St Olave's Church, York

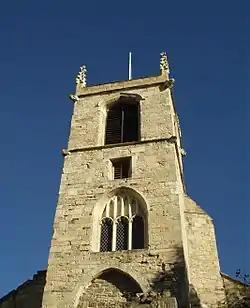
St Olave's Church, York

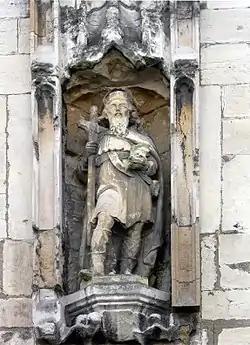
Statue of St Olave

St Olave's Church, York (pronounced Olive) is a Grade I listed parish church of the Church of England in York. It is situated on Marygate, by St Mary's Abbey.